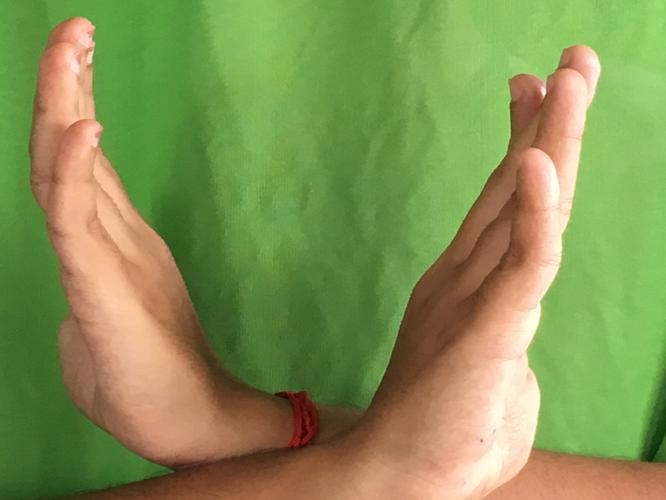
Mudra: Swastikam
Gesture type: double_hand